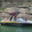
Label: ship